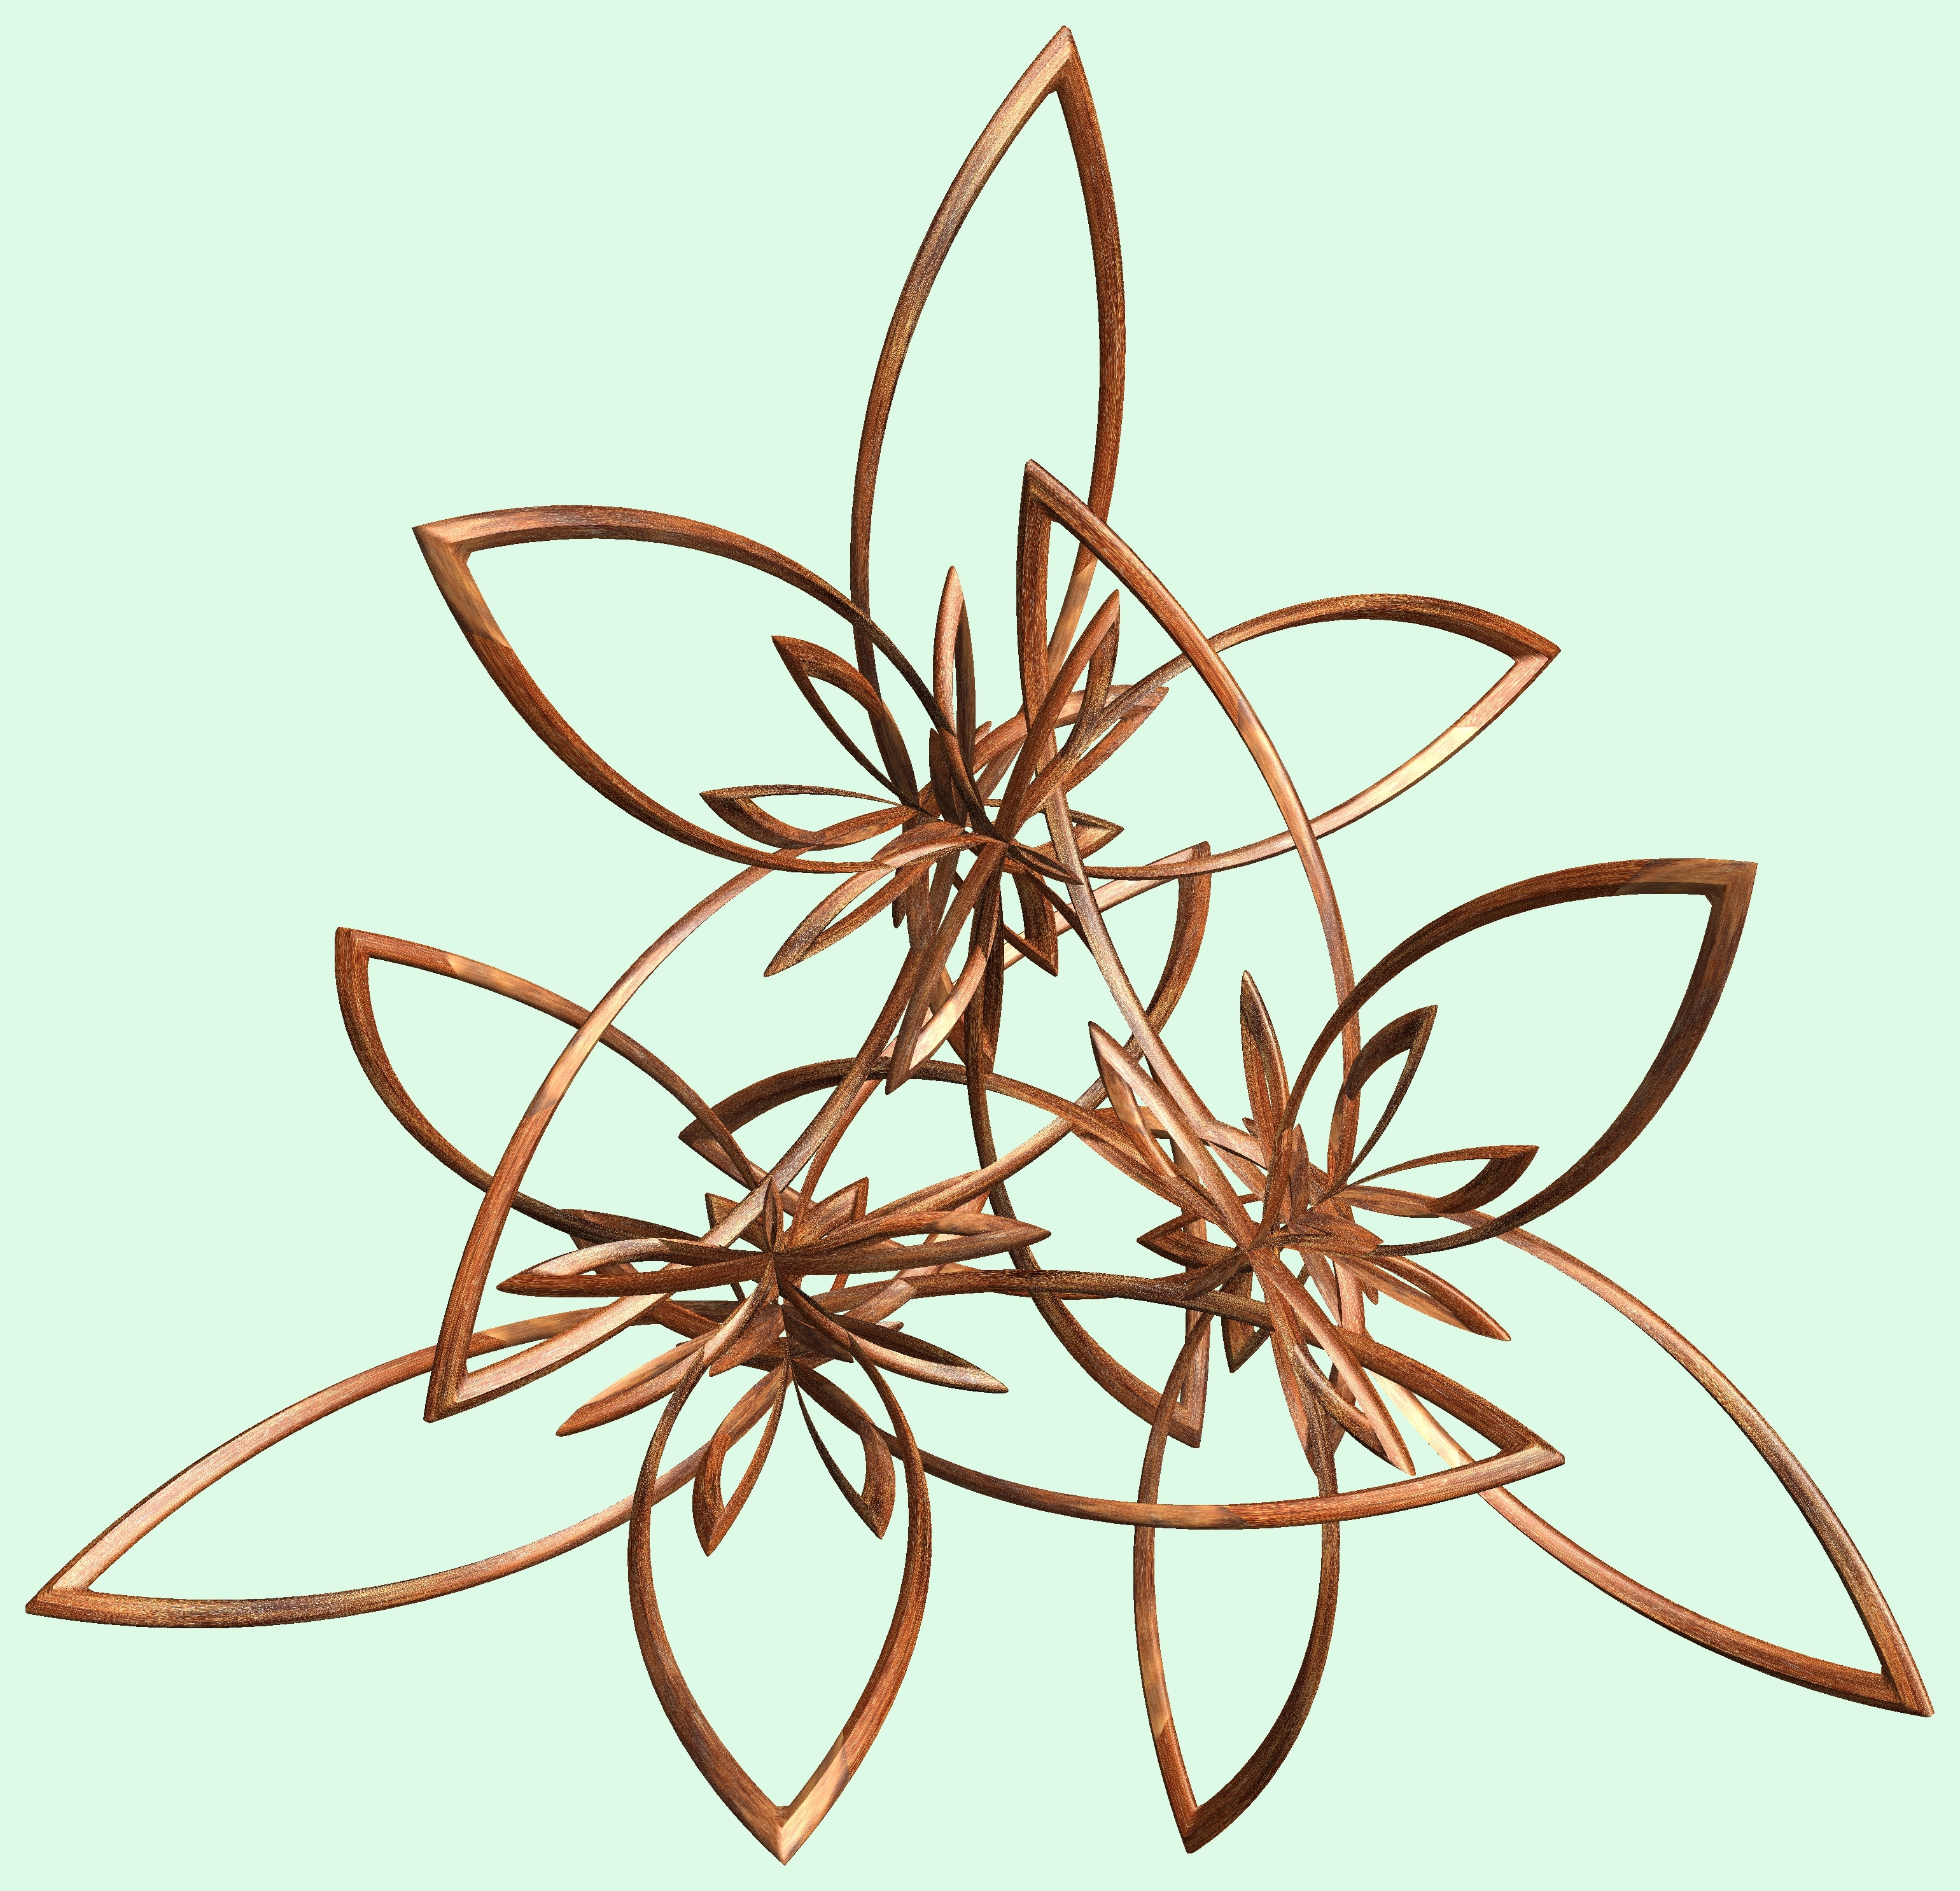
branch, structure, texture, leaf, flower, pattern, line, circle, twig, figure, design, symmetry, 3d, graphic, knot, mathematica, cg, parametricplot3d, code, program, algorithm, abstruct, mapping